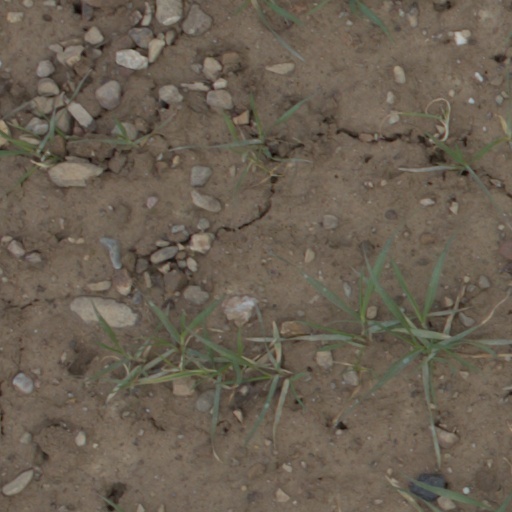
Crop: wheat